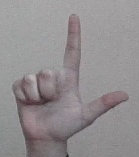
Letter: laam